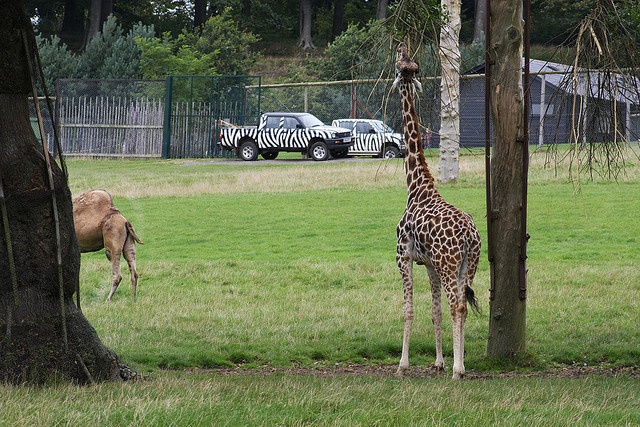
A giraffe reaching up to a tree for leaves
A giraffe grazing from a tree with zebra striped vehicles in the background.
A tall giraffe stands in the green grass.
A giraffe looks up to eat from tall branches.
A giraffe eating from branches on a tree that it is standing next to.